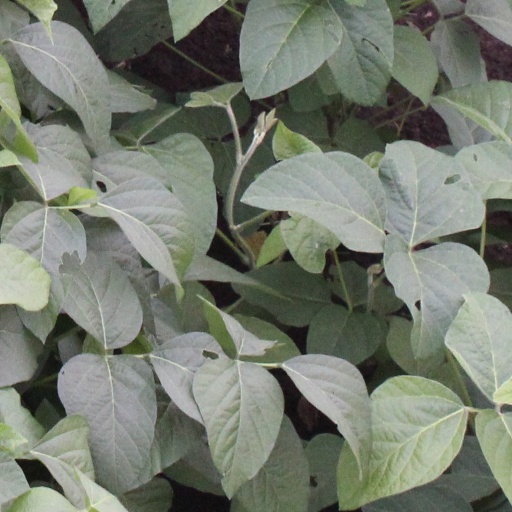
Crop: soybean